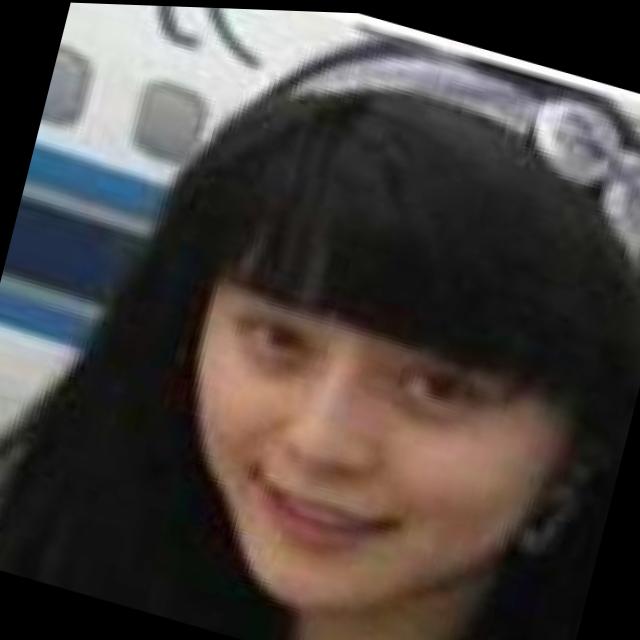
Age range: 21-44